Marthe Keller

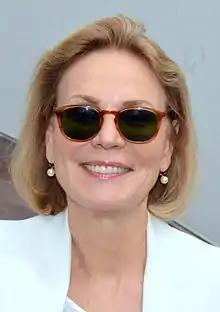
Keller at the 2016 Cannes Film Festival

Marthe Keller (born 28 January 1945) is a Swiss actress. She is perhaps best known for her role in the film "Marathon Man" (1976), for which she was nominated for a Golden Globe Award.